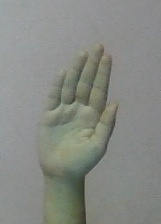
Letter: seen